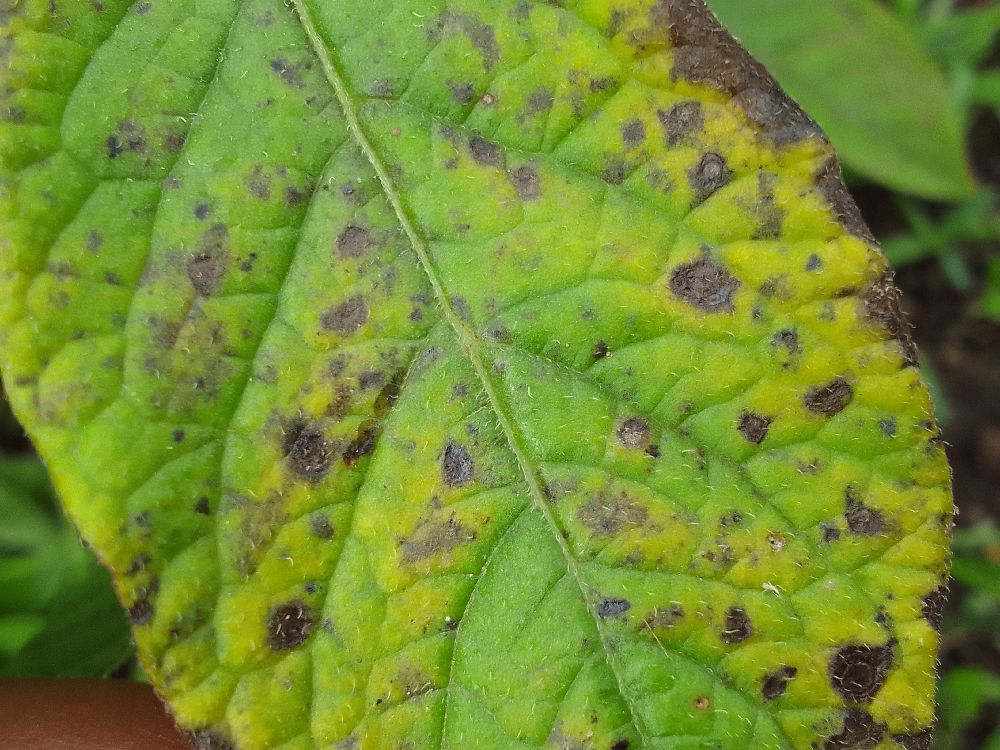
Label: Early blight